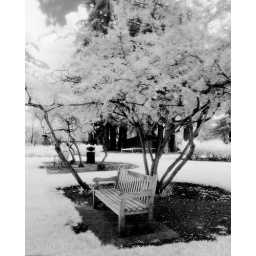
seat beneath the trees